Ringsaker Municipality

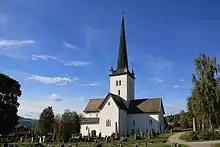
Ringsaker Church

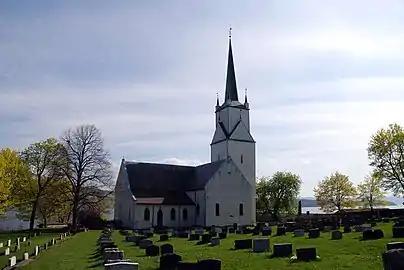
Nes Church

The Church of Norway has six parishes within Ringsaker Municipality. The municipality makes up all of the Hamar domprosti (arch-deanery) within the Diocese of Hamar.